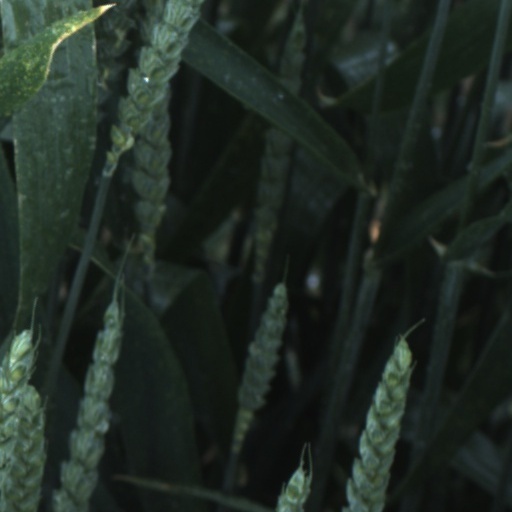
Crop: wheat